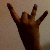
The image shows a hand gesture representing the number 8 in Indian Sign Language.